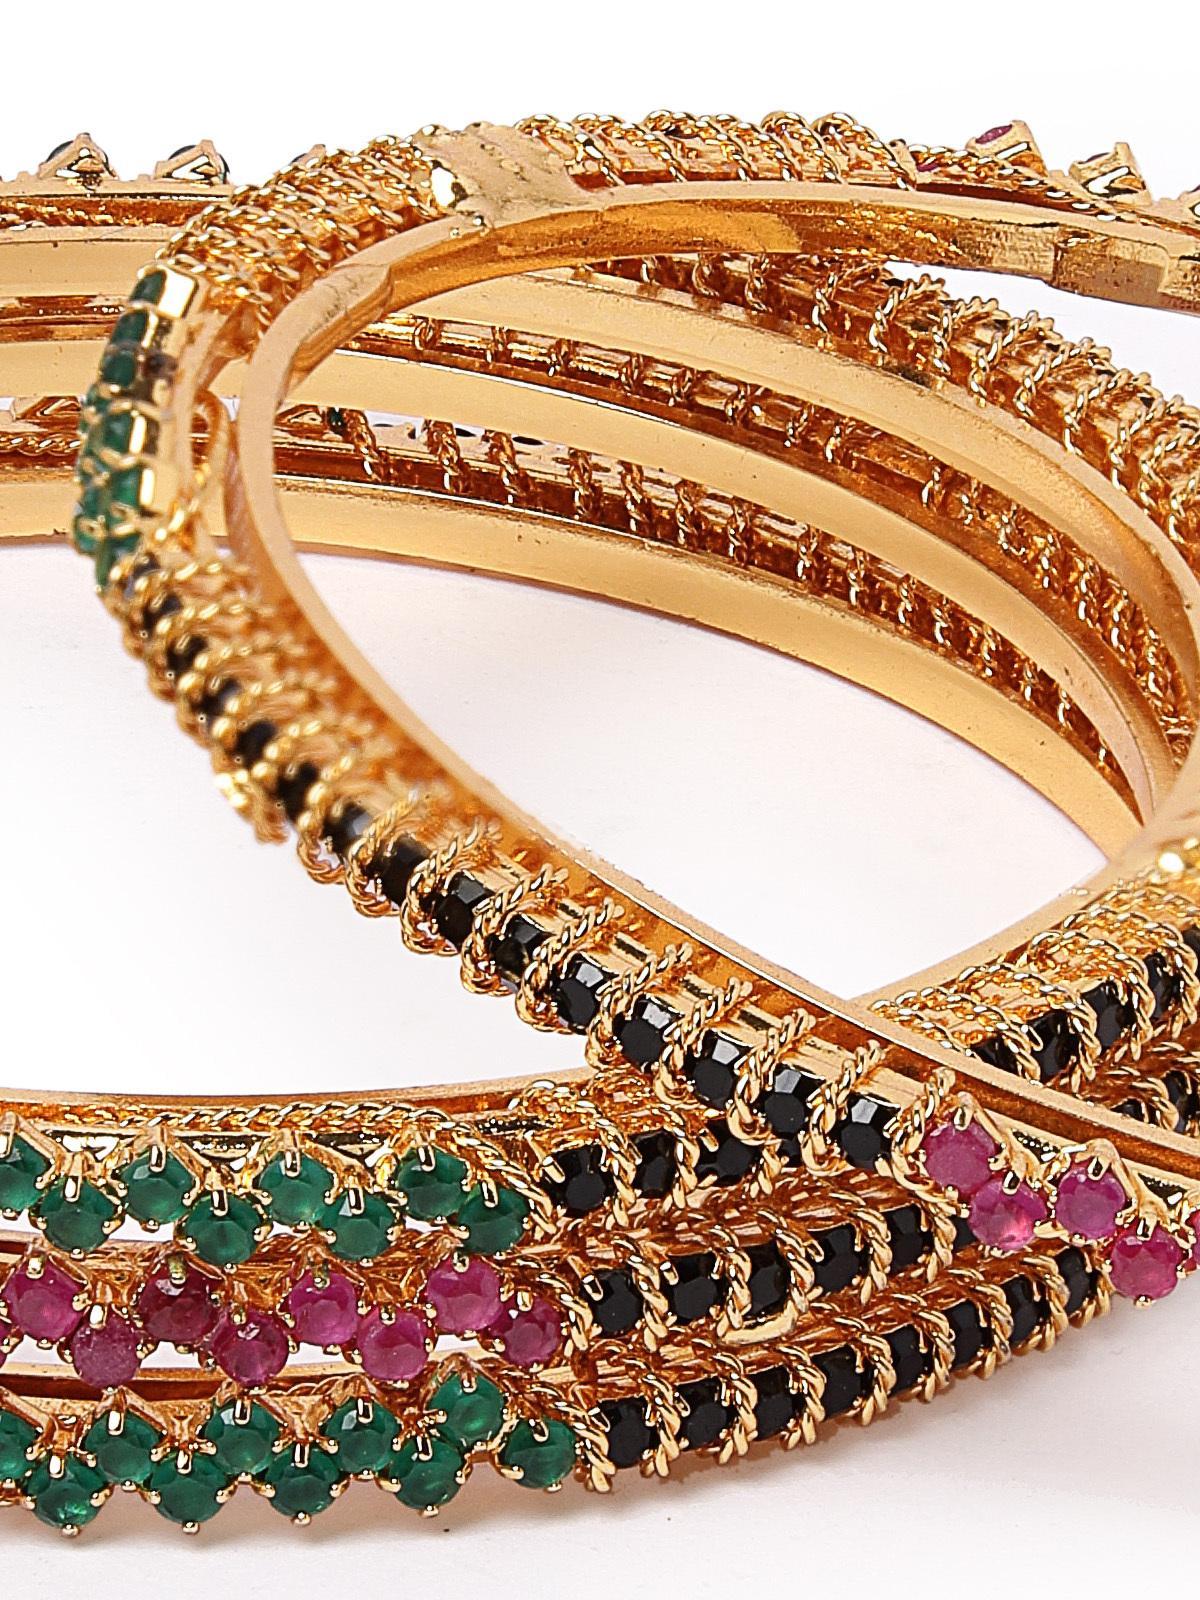
Sukkhi Classical Gold Plated Red And Green Thin Bracelet Bangle Set Jewellery for Women & Girls | Set of 4 Latest Design | Birthday Anniversary Gift for Women|B105871_2.4
Type: Bracelets & Bangles
Brand: Sukkhi
Price: Rs. 1028
 Adorn your wrists with the Sukkhi Classical Gold Plated Thin Bracelet Bangle Set for Women & Girls. This set of four emanates classical charm with a beautiful blend of red and green, showcasing the latest design trends in a traditional style. The gold-plated finish adds an exquisite touch to any ensemble. Sized at 2.4, 2.6 and 2.8, these thin bracelets make for a perfect birthday or anniversary gift, celebrating timeless elegance and cultural richness for the special women in your life with a set that's both classic and versatile.Disclaimer:There may be slight variation in shade and colour due to photographic effects and monitor settings
Included: 4 Bangles